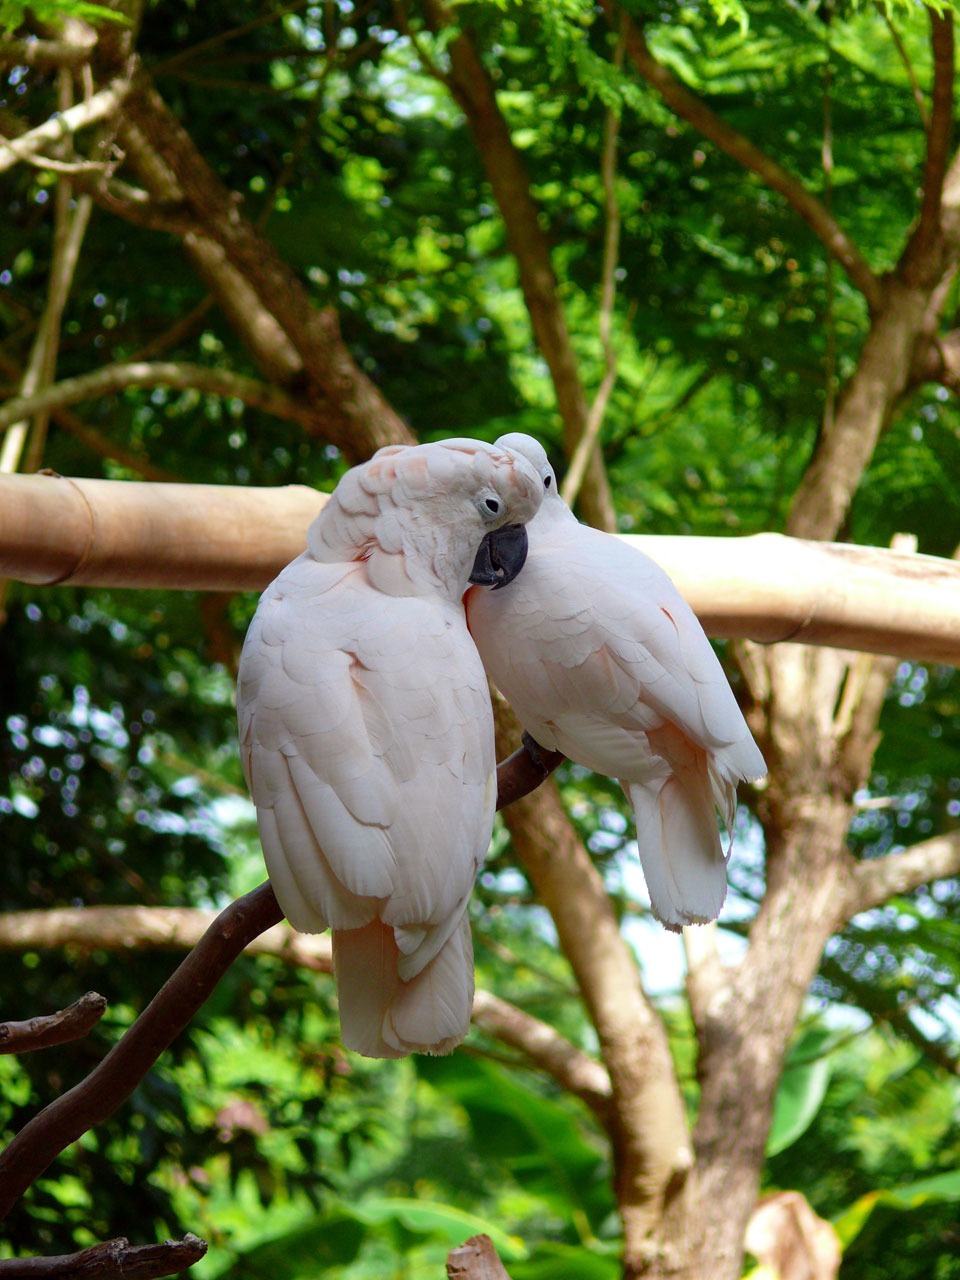
bird, beak, vertebrate, wildlife, fauna, parrot, botany, zoo, cockatoo, sulphur crested cockatoo, jungle